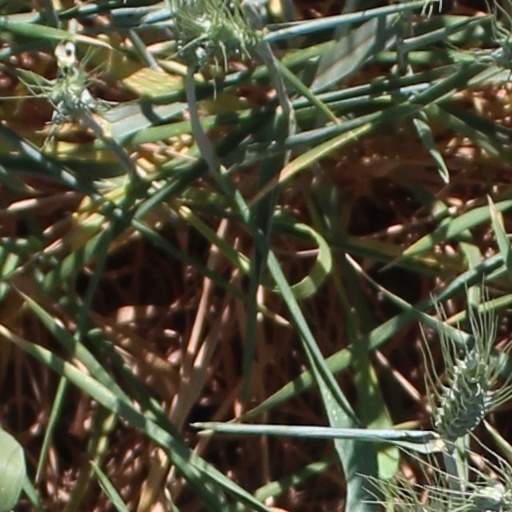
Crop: wheat